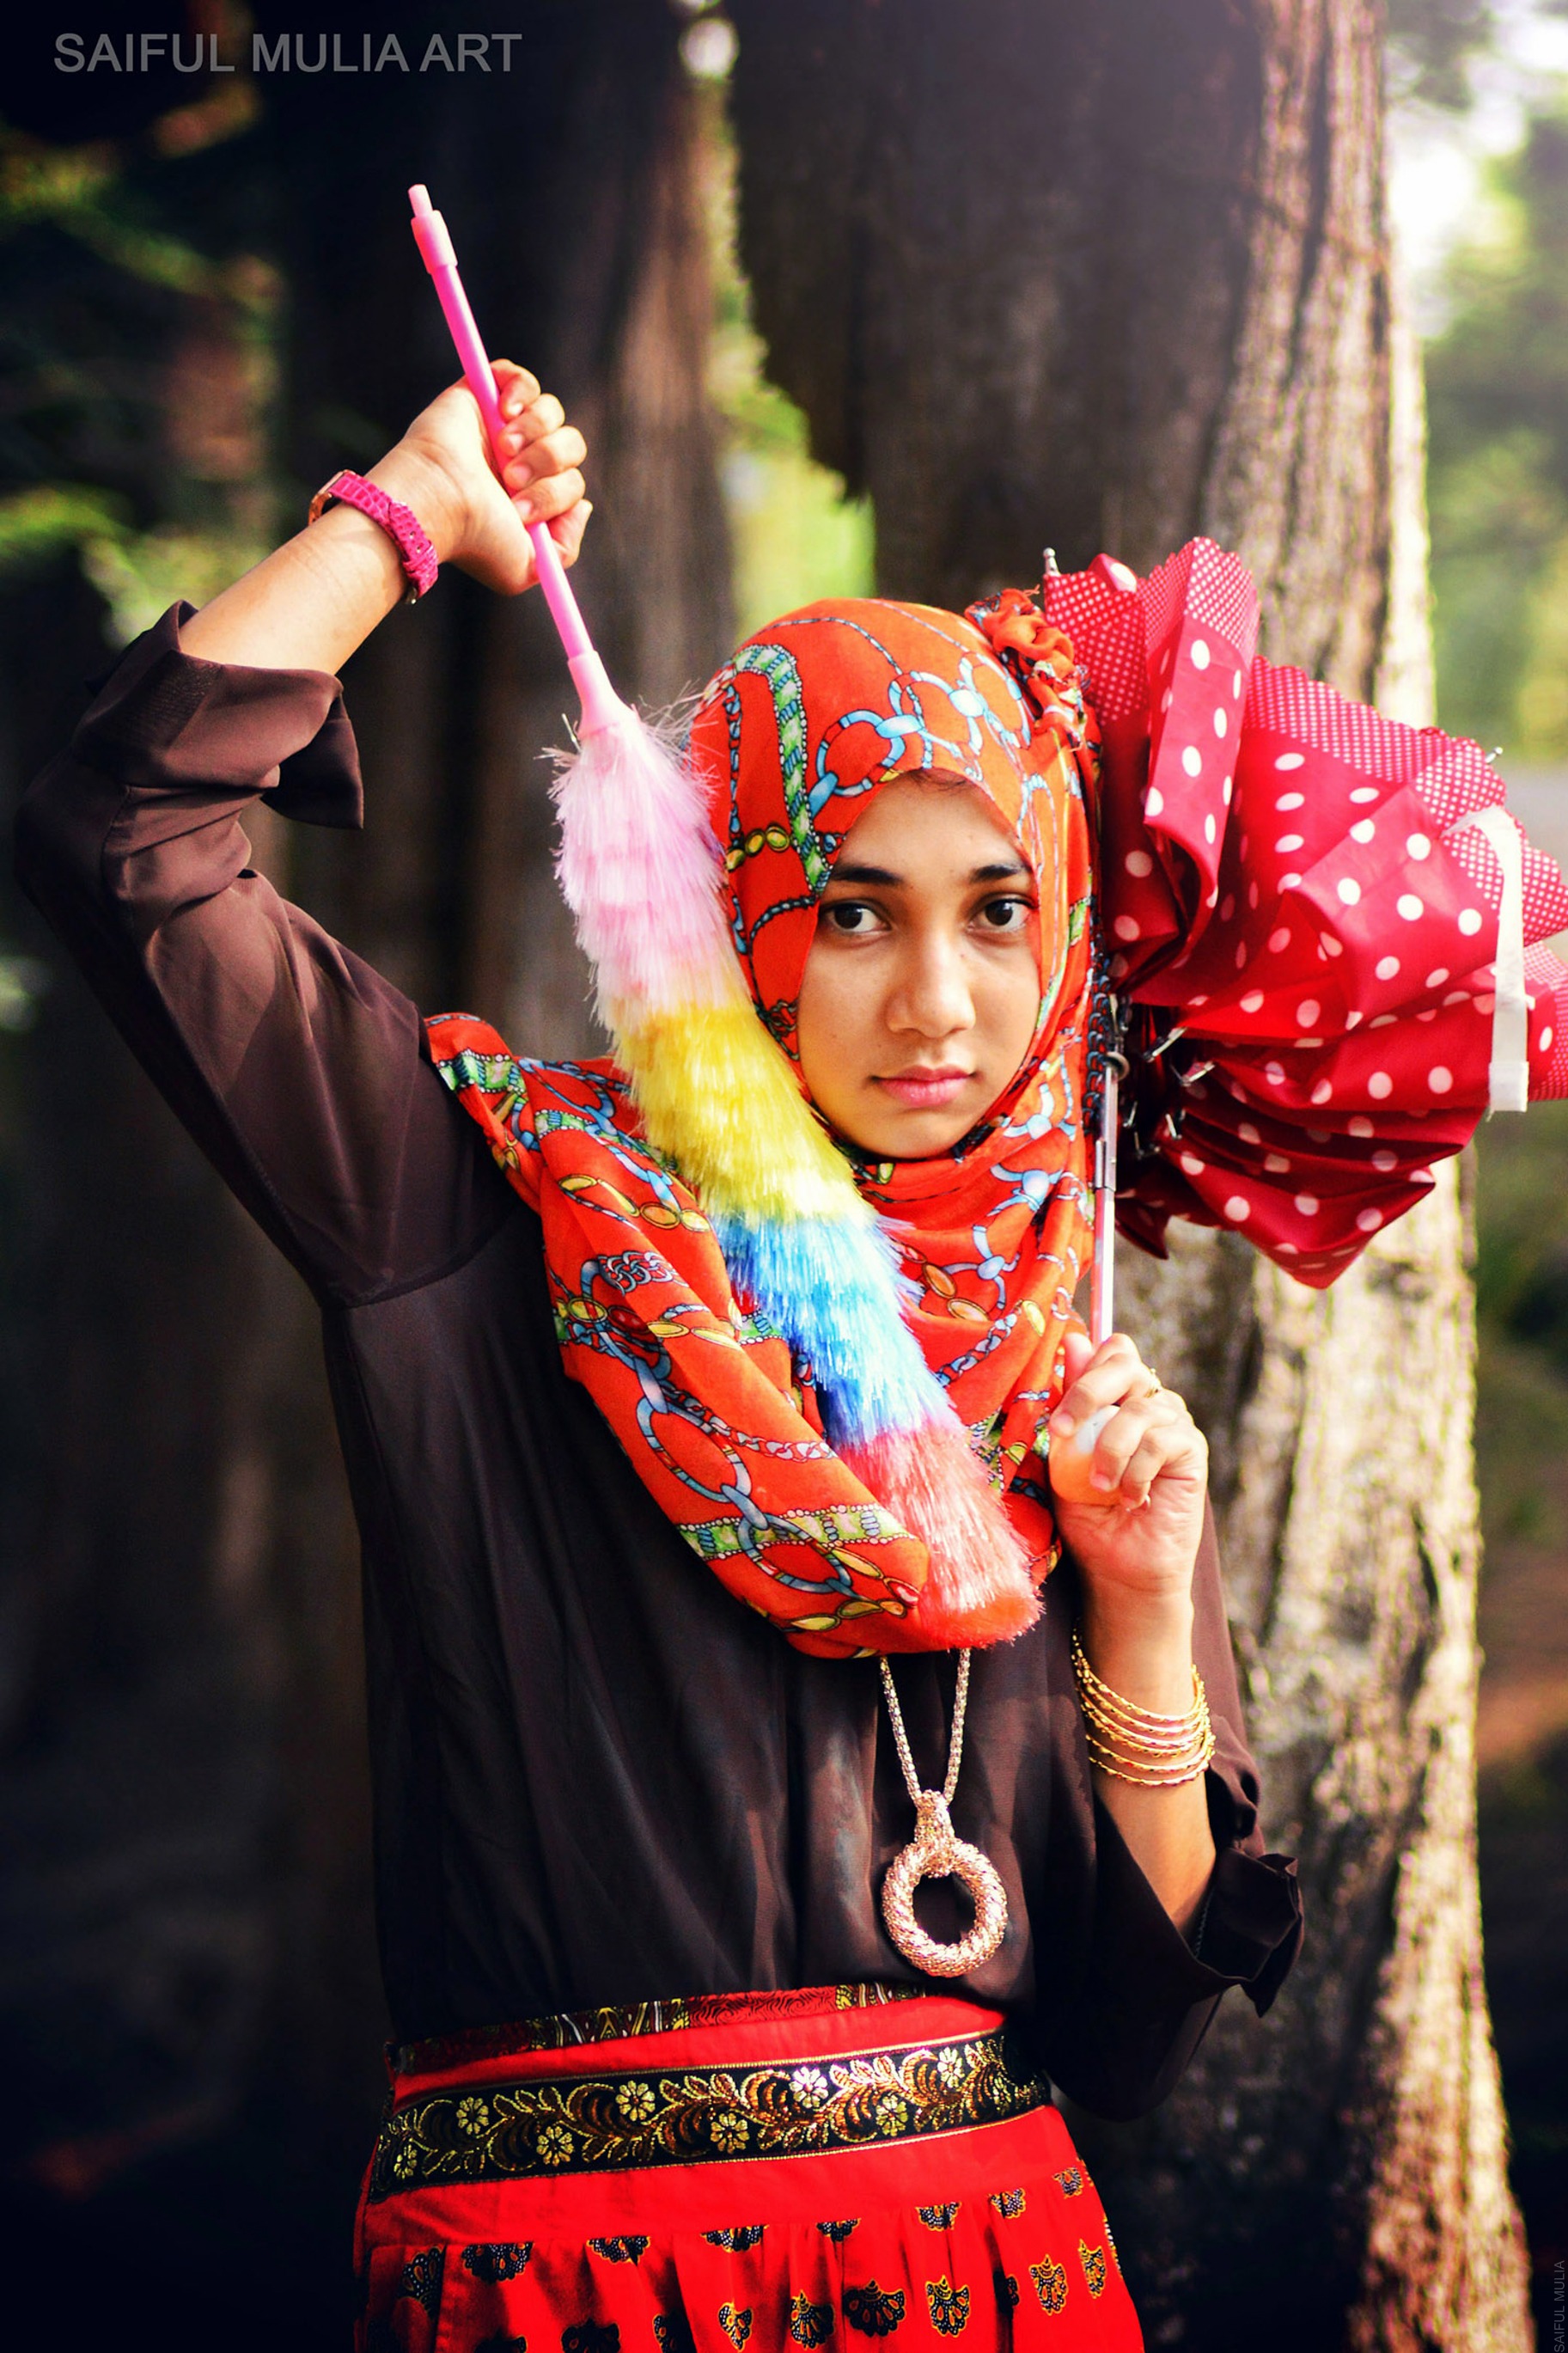
girl, woman, vintage, model, red, fashion, festival, islam, costume, arabic, islamic, arab, susi amalia